Lythronax

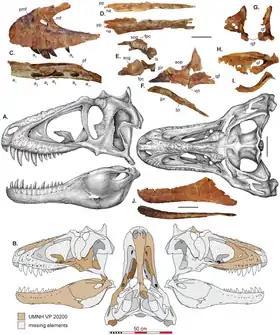
Skull reconstruction (A), known skull bones (B), and selected skull bones of the holotype (C–J)

In a popular book published in 2016, Paul suggested that "Lythronax argestes" may be a member of the genus "Tyrannosaurus", and remarked that derived tyrannosaurids "are being badly oversplit at the genus level". Subsequent publications—including both taxonomic and phylogenetic analyzes—have retained the species in the separate genus "Lythronax". In 2023, paleontologists Charlie R. Scherer and Christian Voiculescu-Holvad moved "Lythronax" to the new clade Teratophoneini along with "Teratophoneus" and "Dynamoterror".